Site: brandenburg
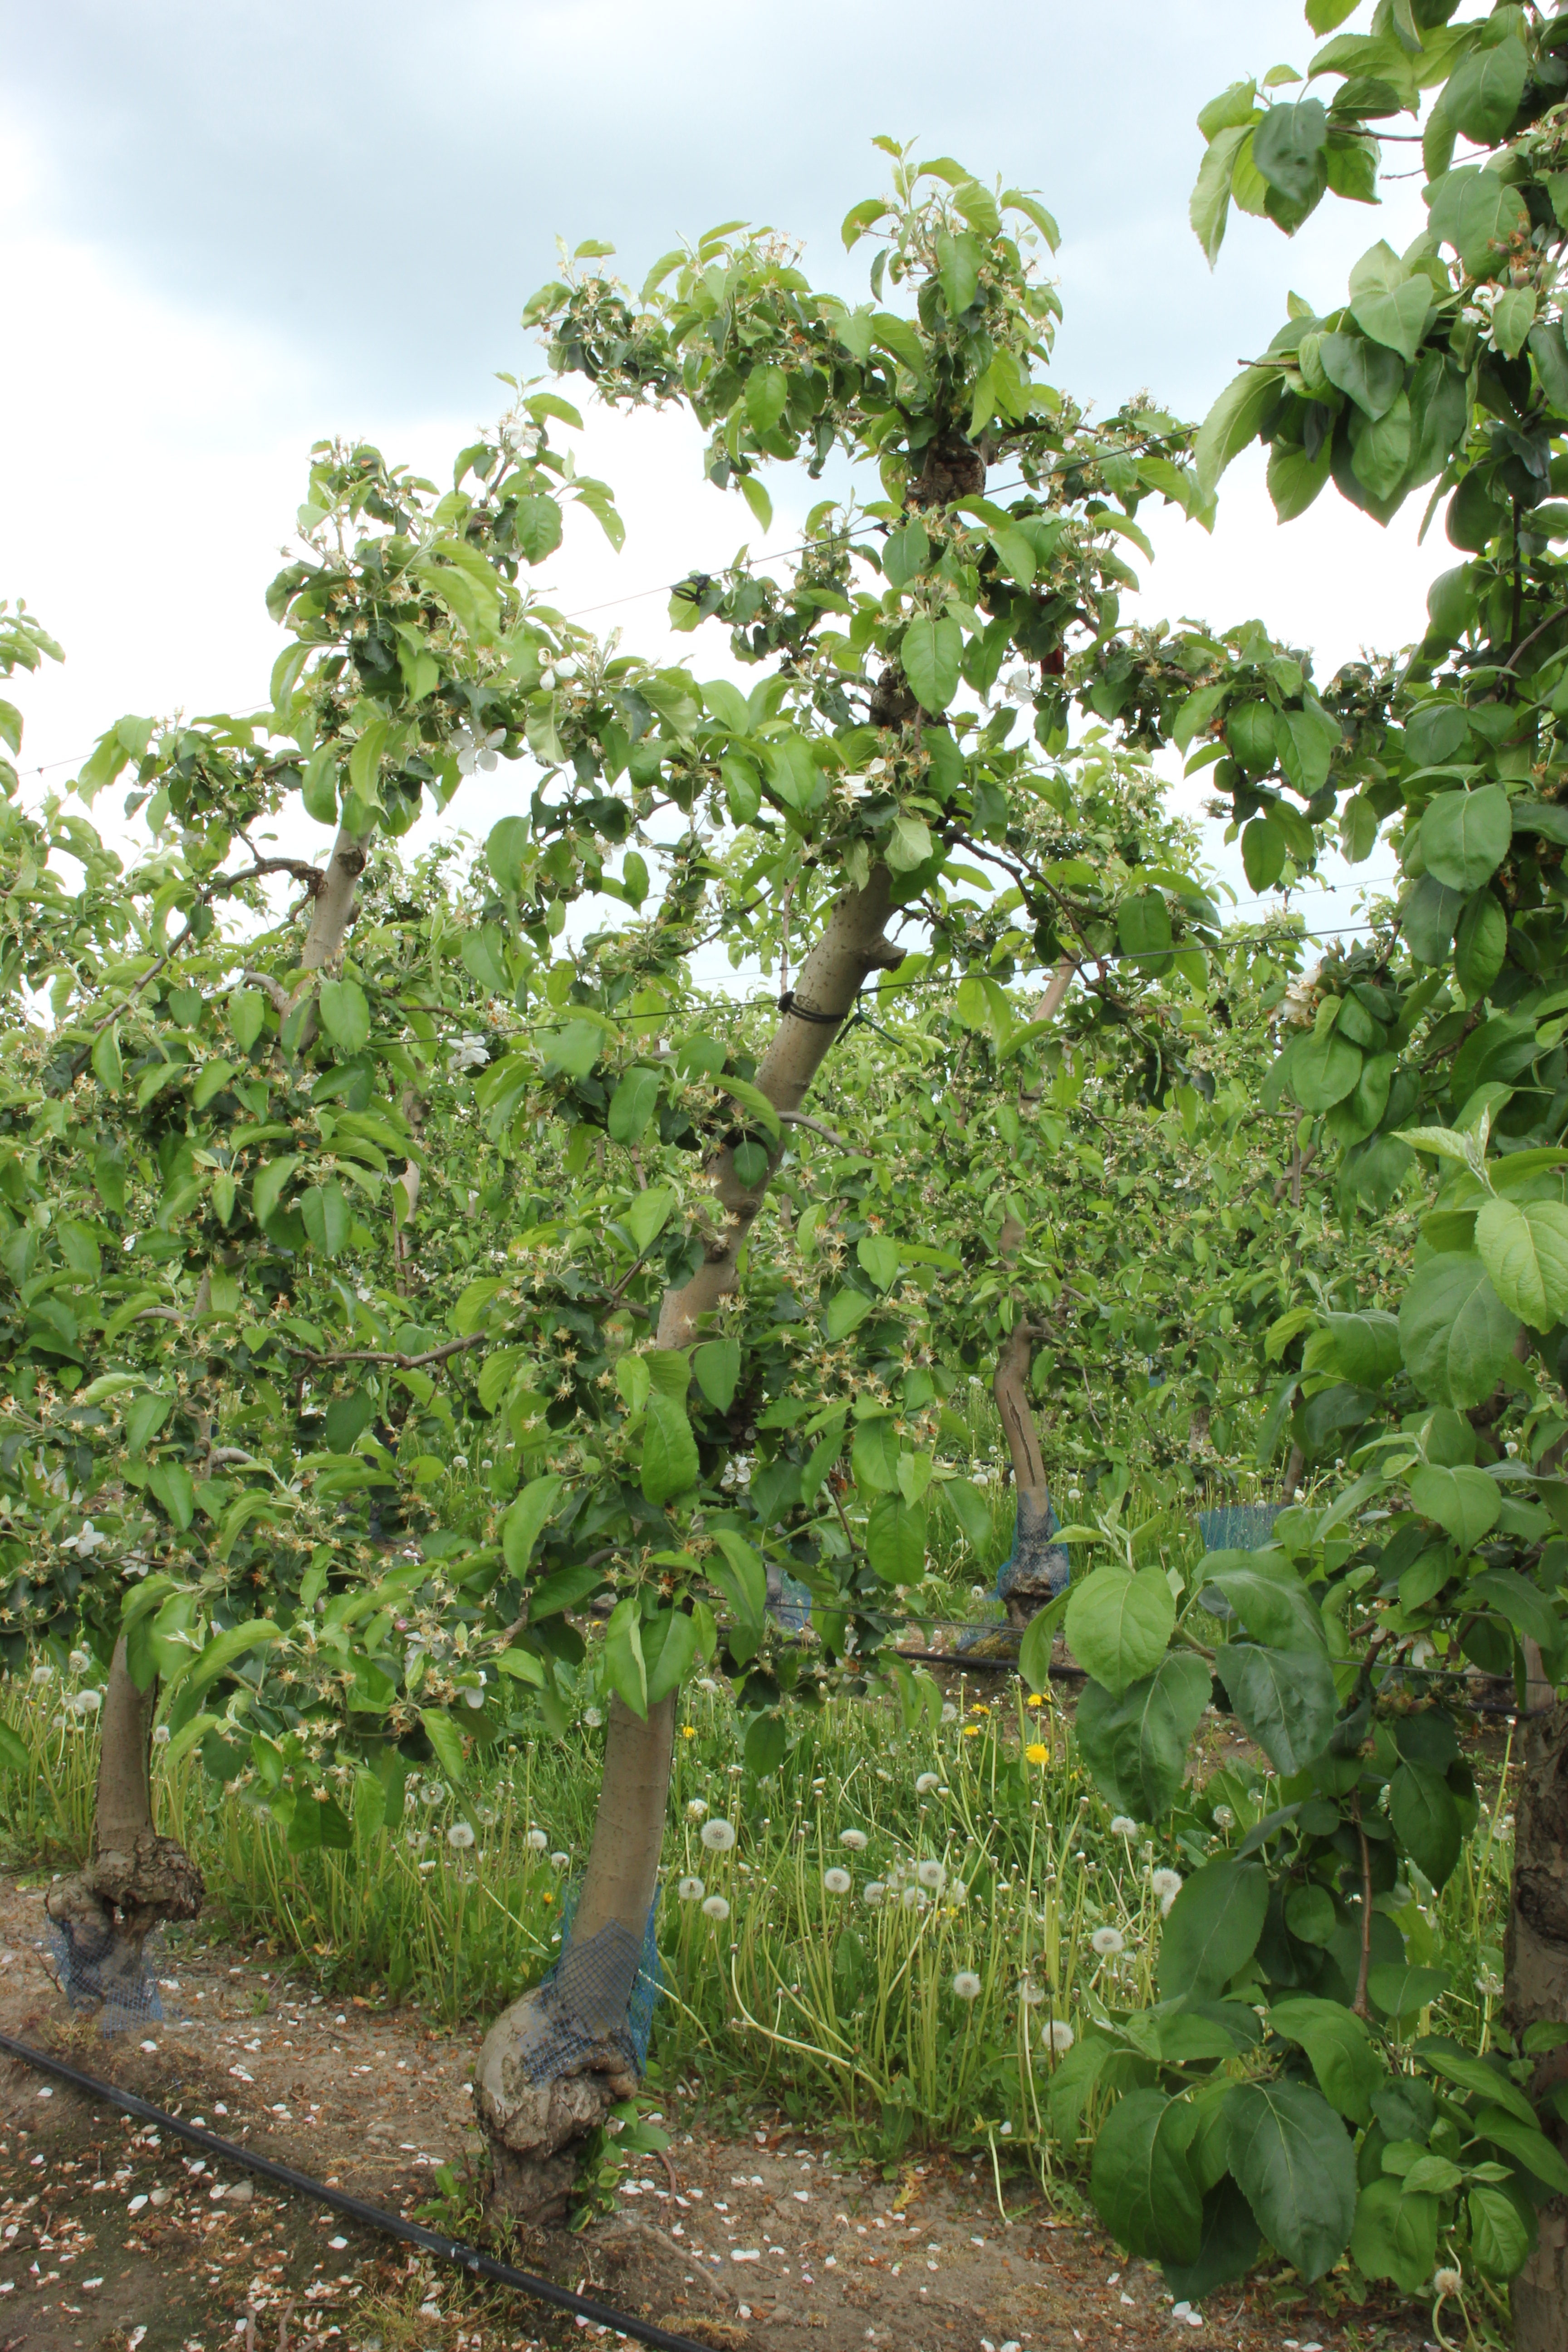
Growth stage (BBCH 67): Flowering